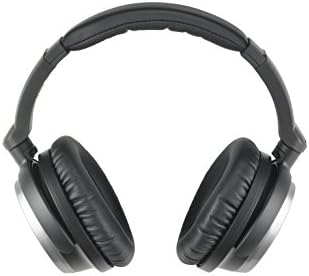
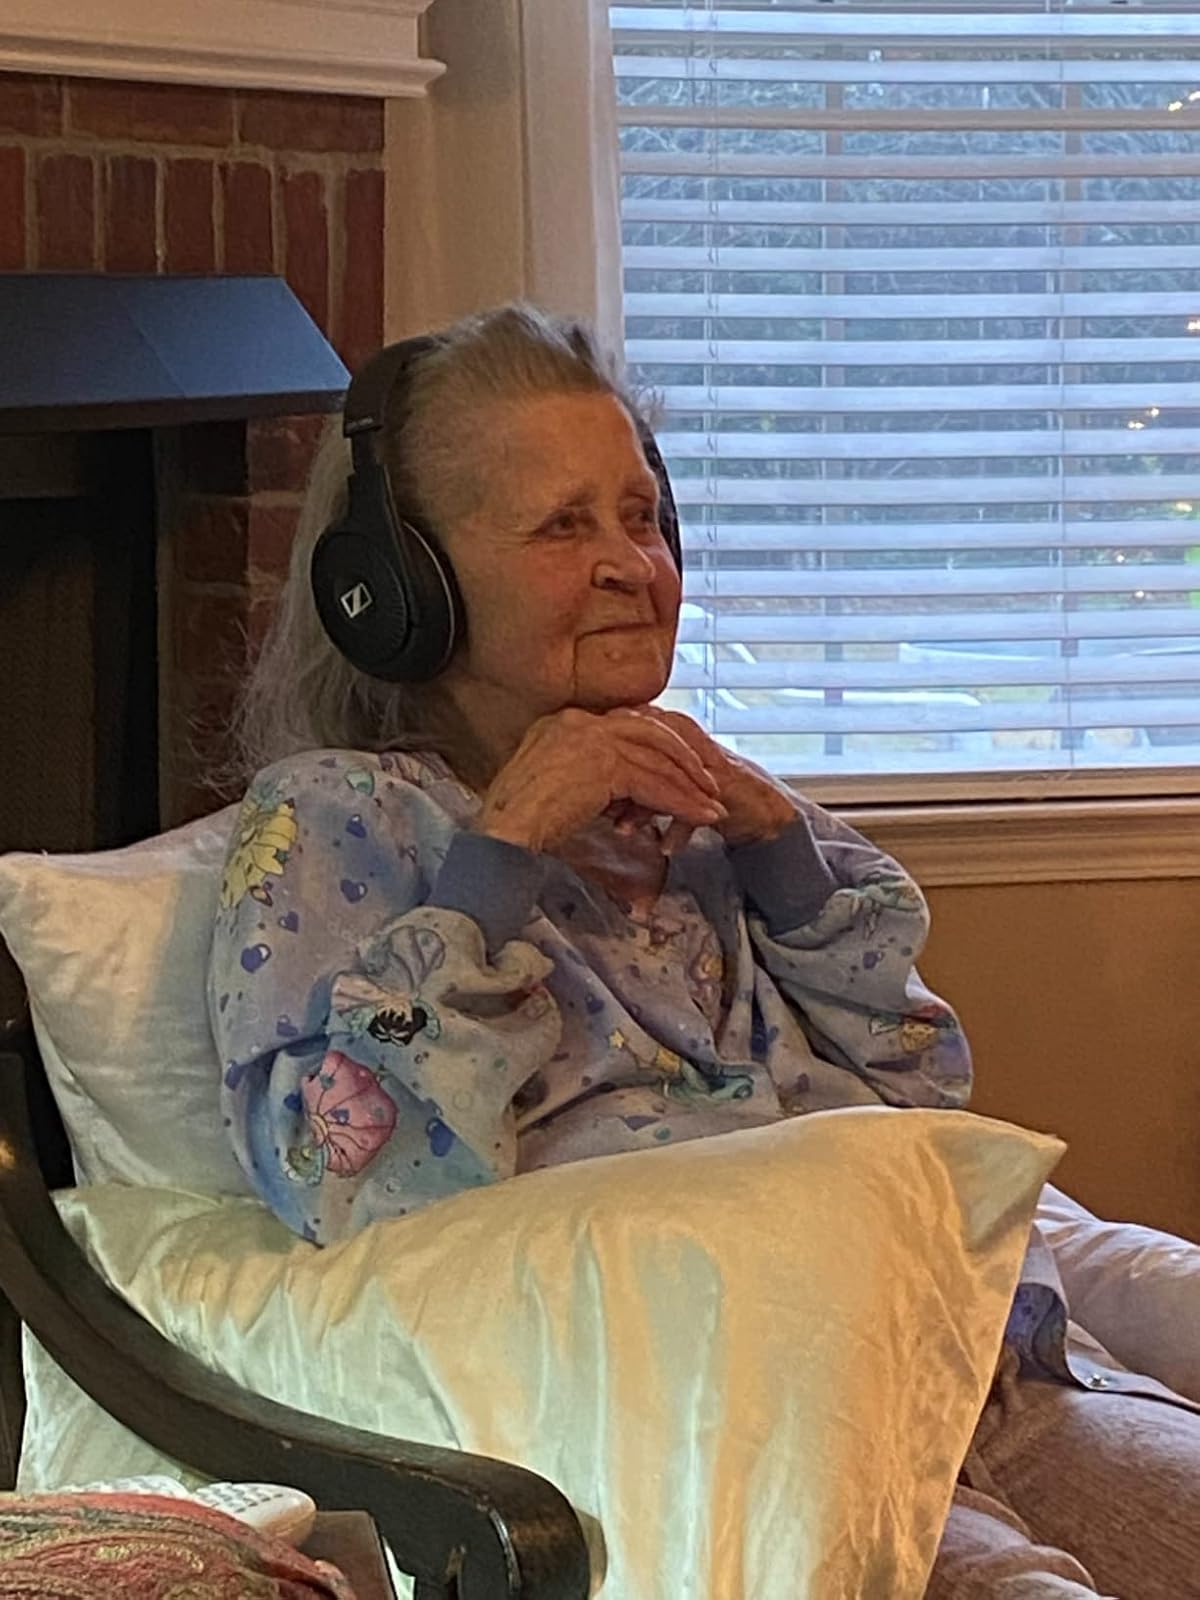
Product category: headphones
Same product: no